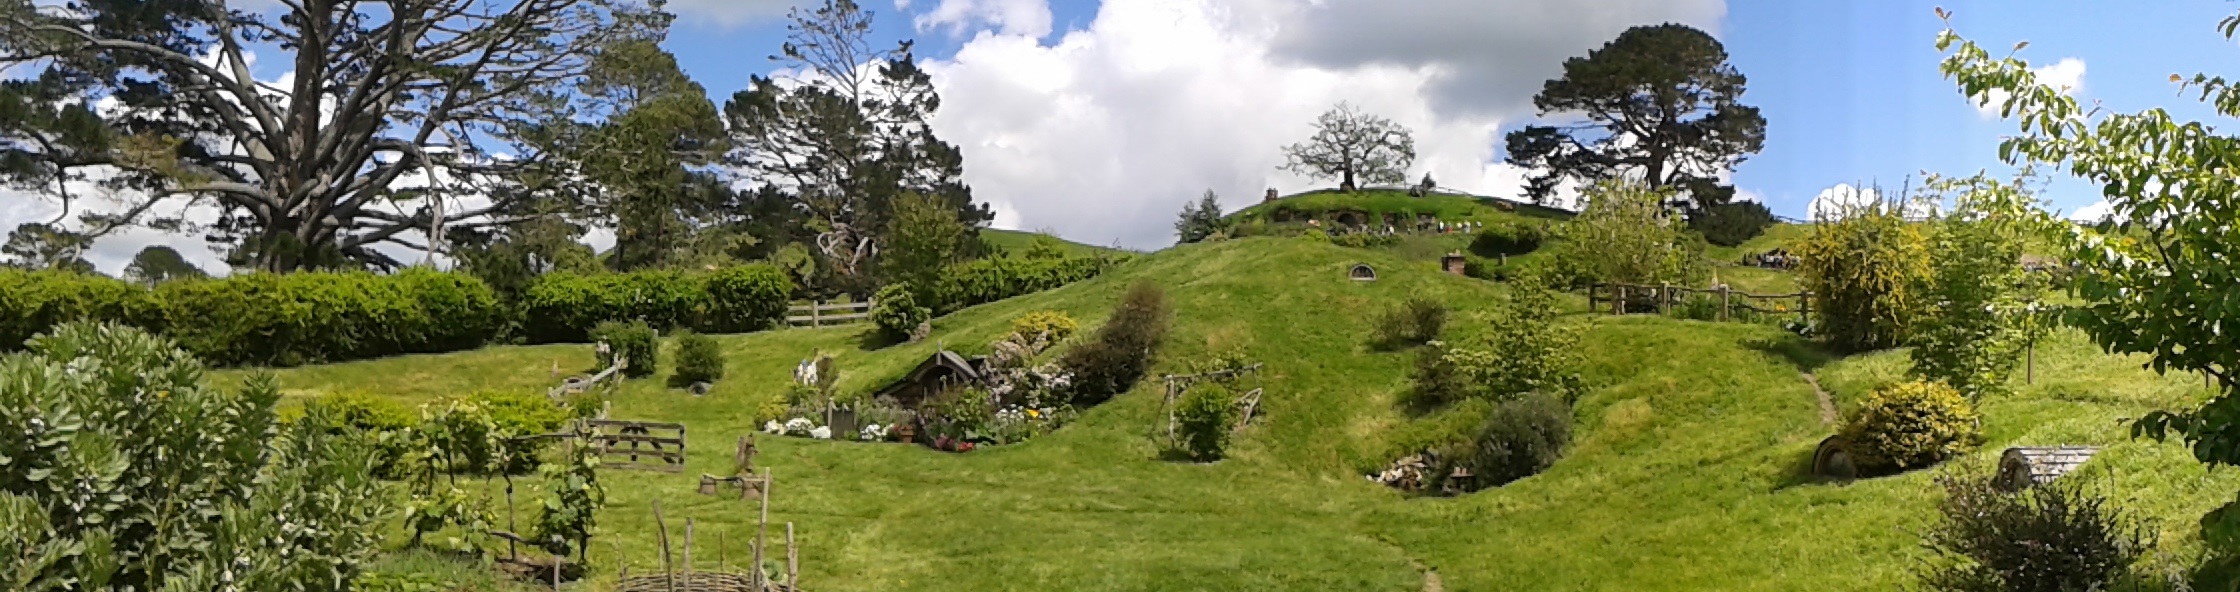
tree, forest, meadow, jungle, terrain, vegetation, new zealand, plantation, habitat, ecosystem, biome, matamata, middle earth, the hobbiton